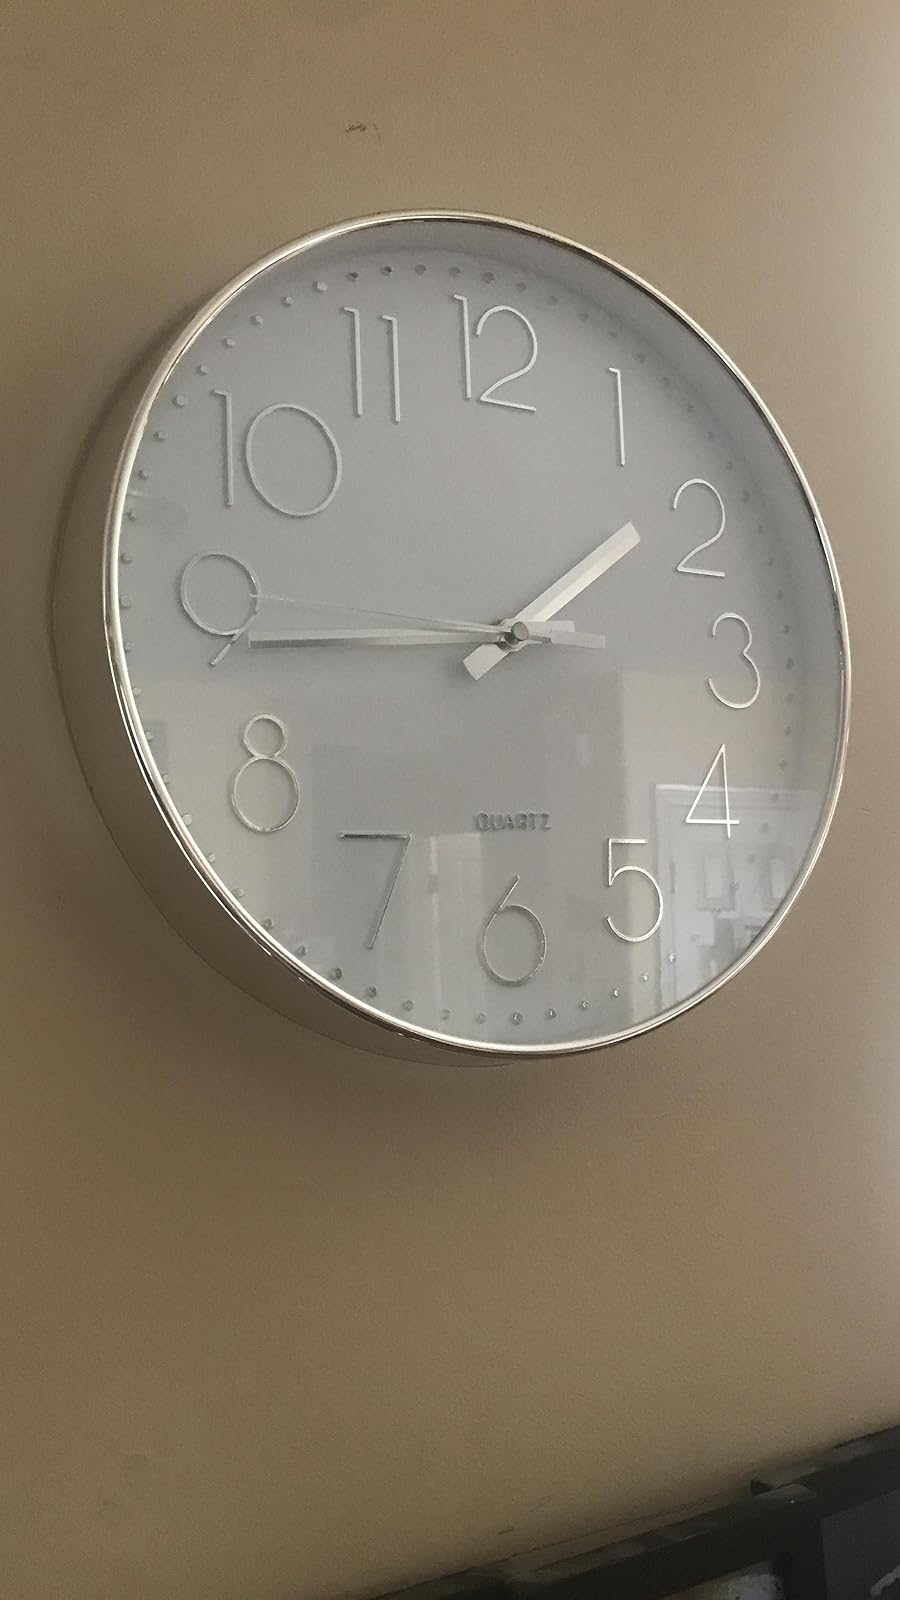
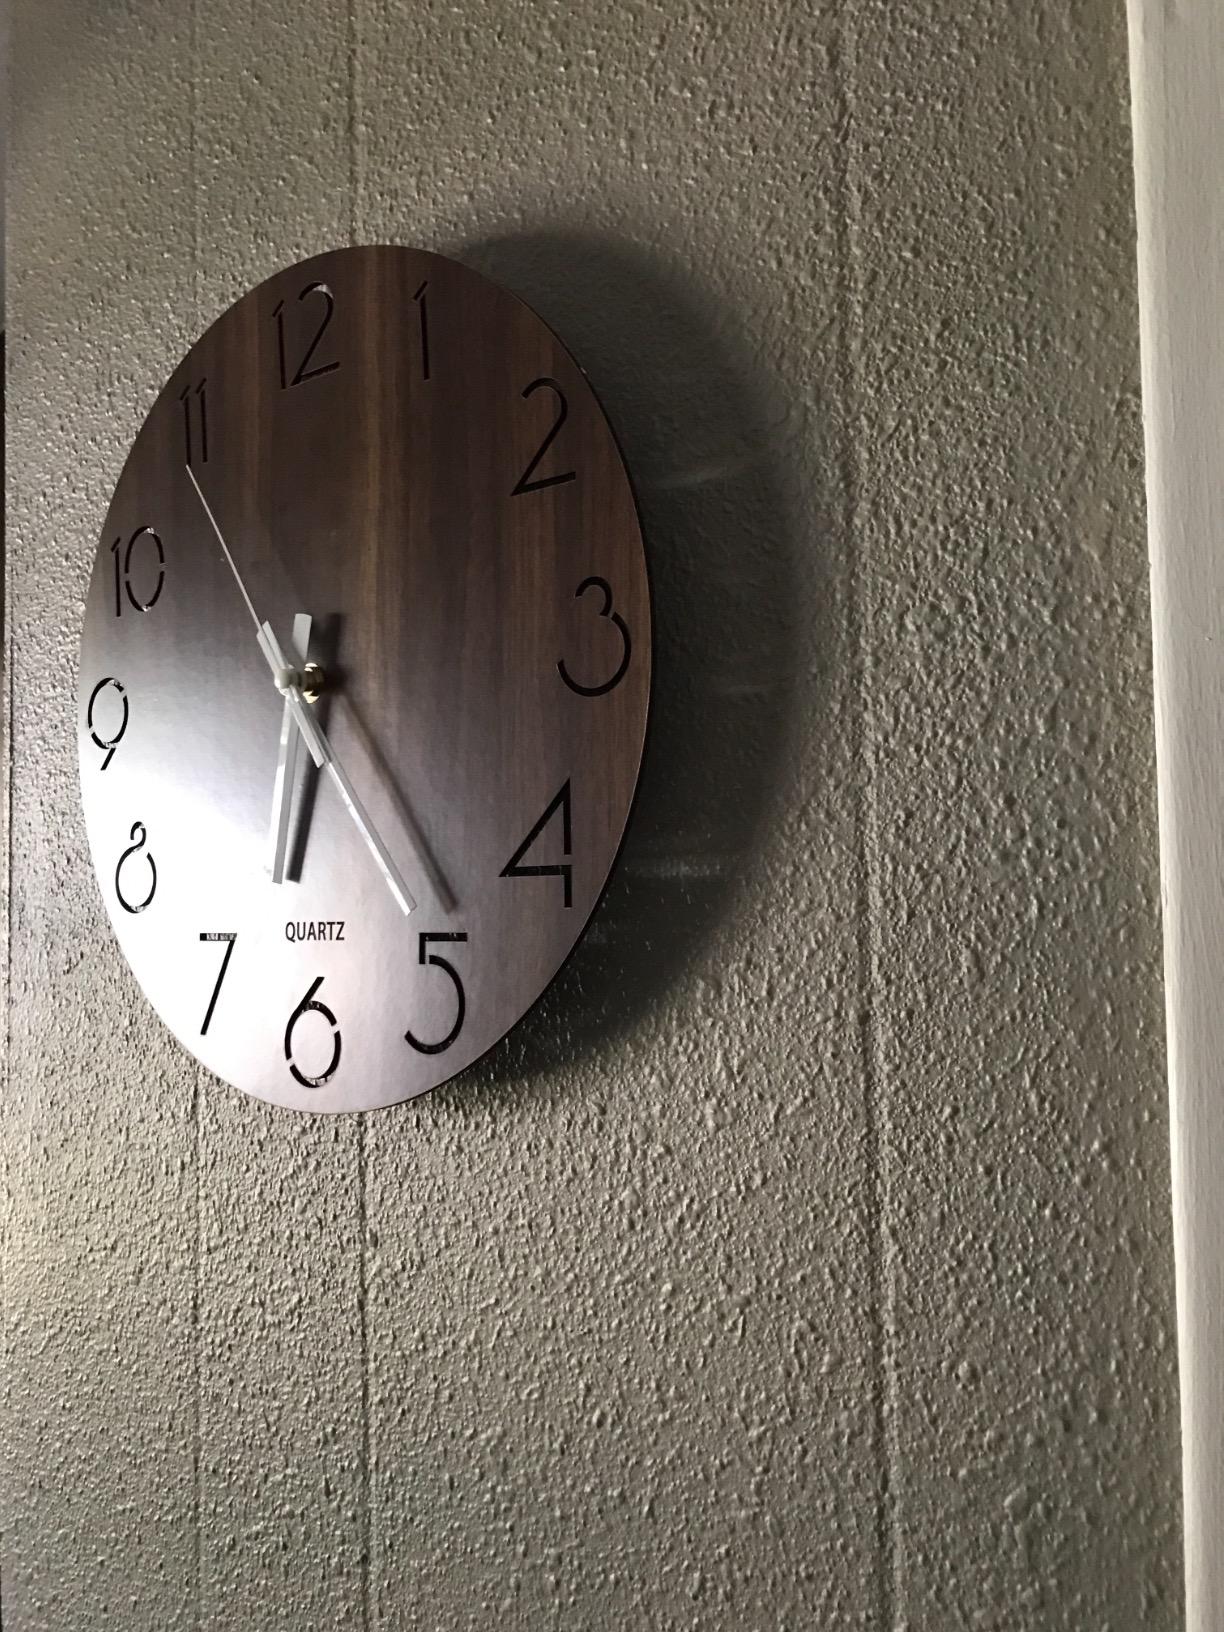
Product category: clock
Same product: no